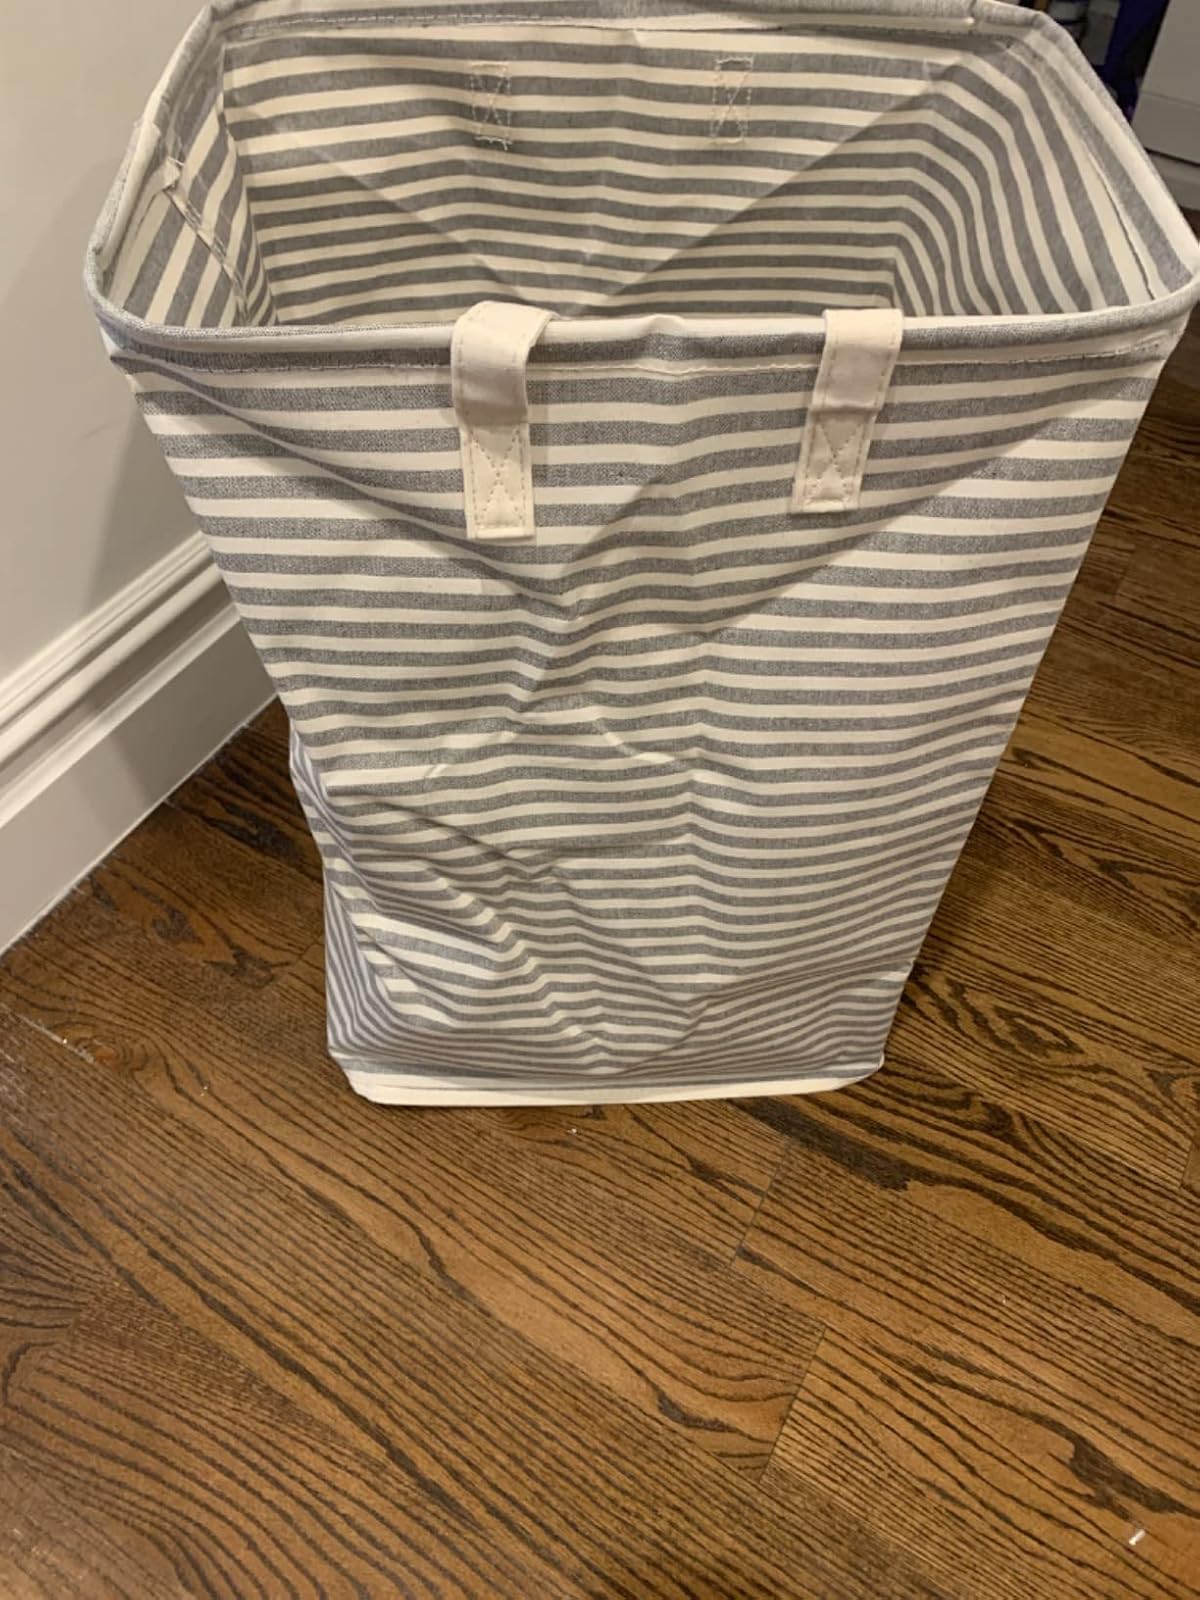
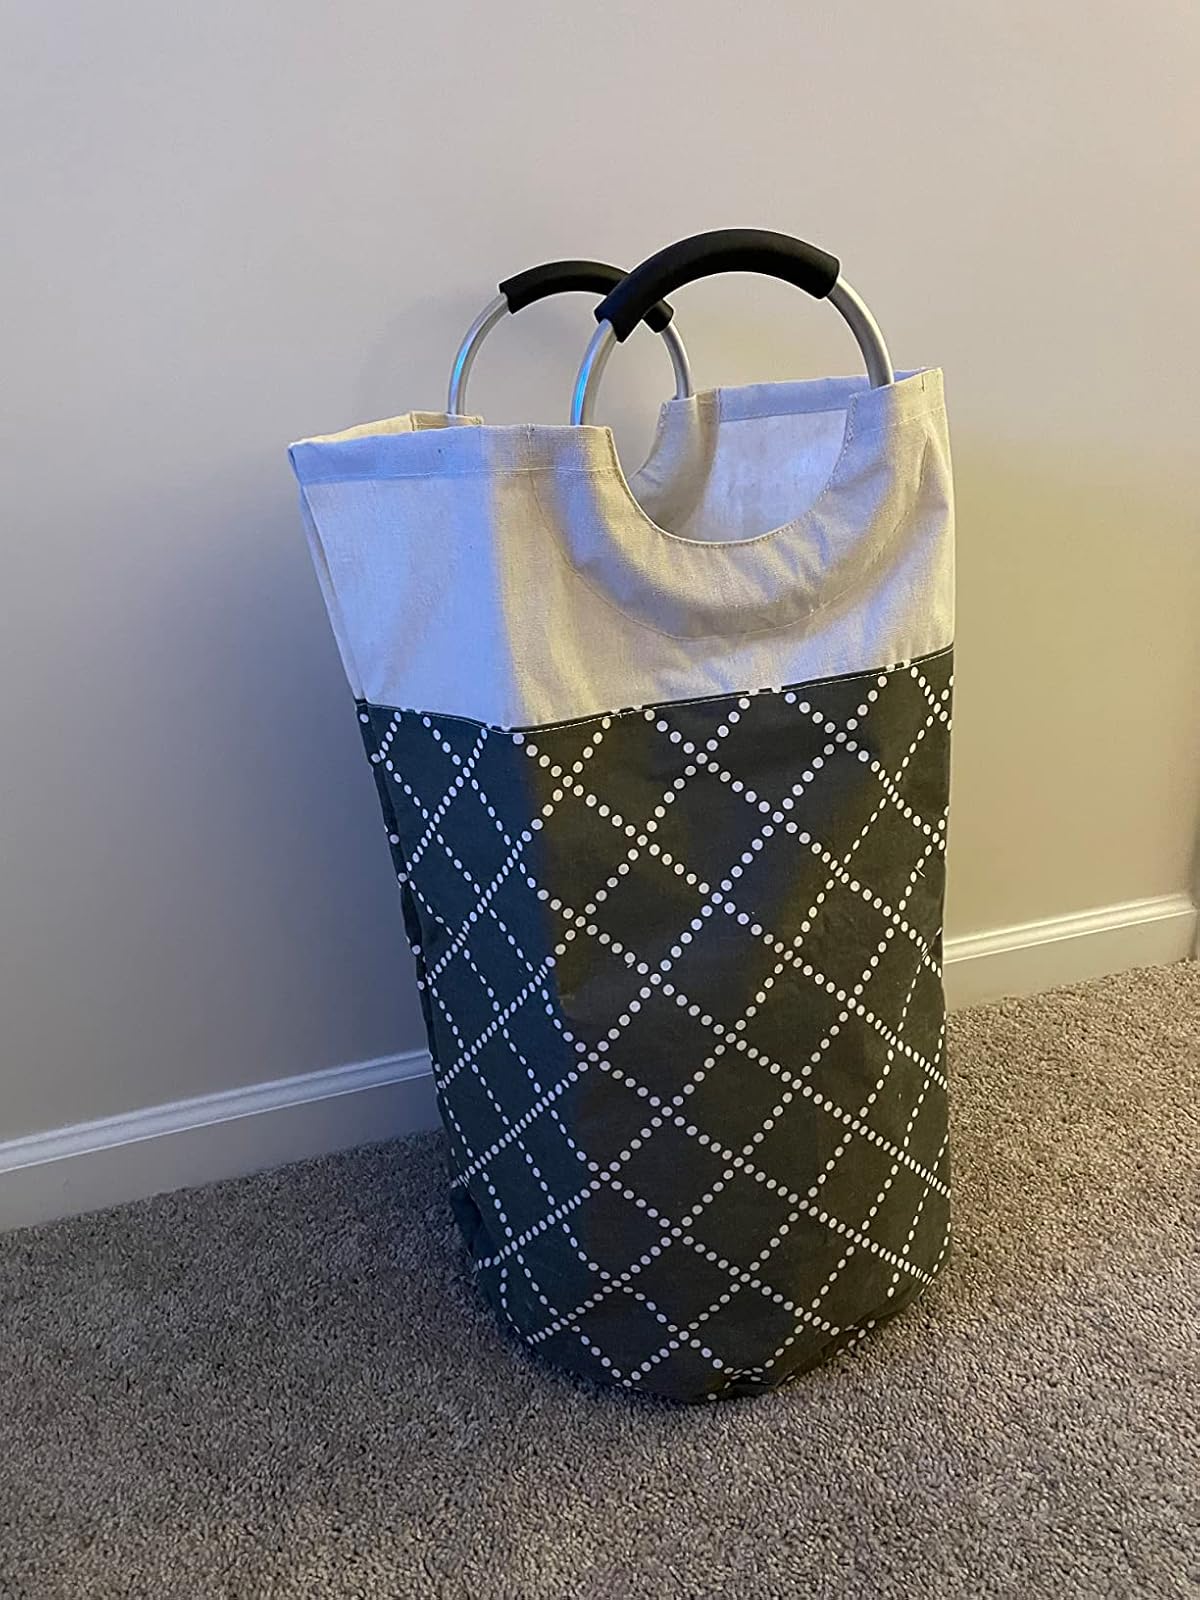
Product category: items_hamper
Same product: no